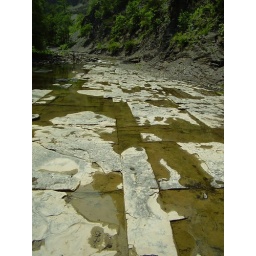
I was really intrigued by the way the stone cracked into rectangular shapes.